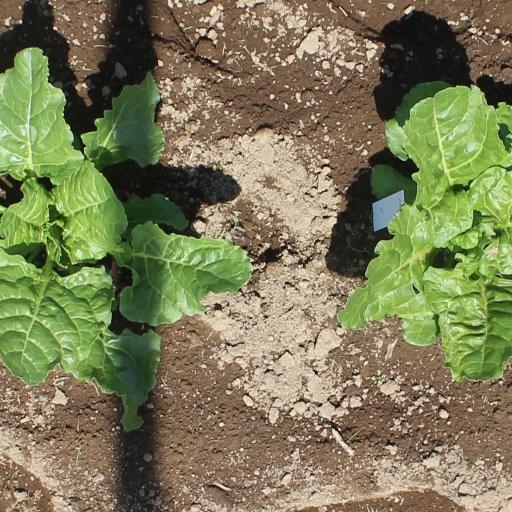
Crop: sugar beet